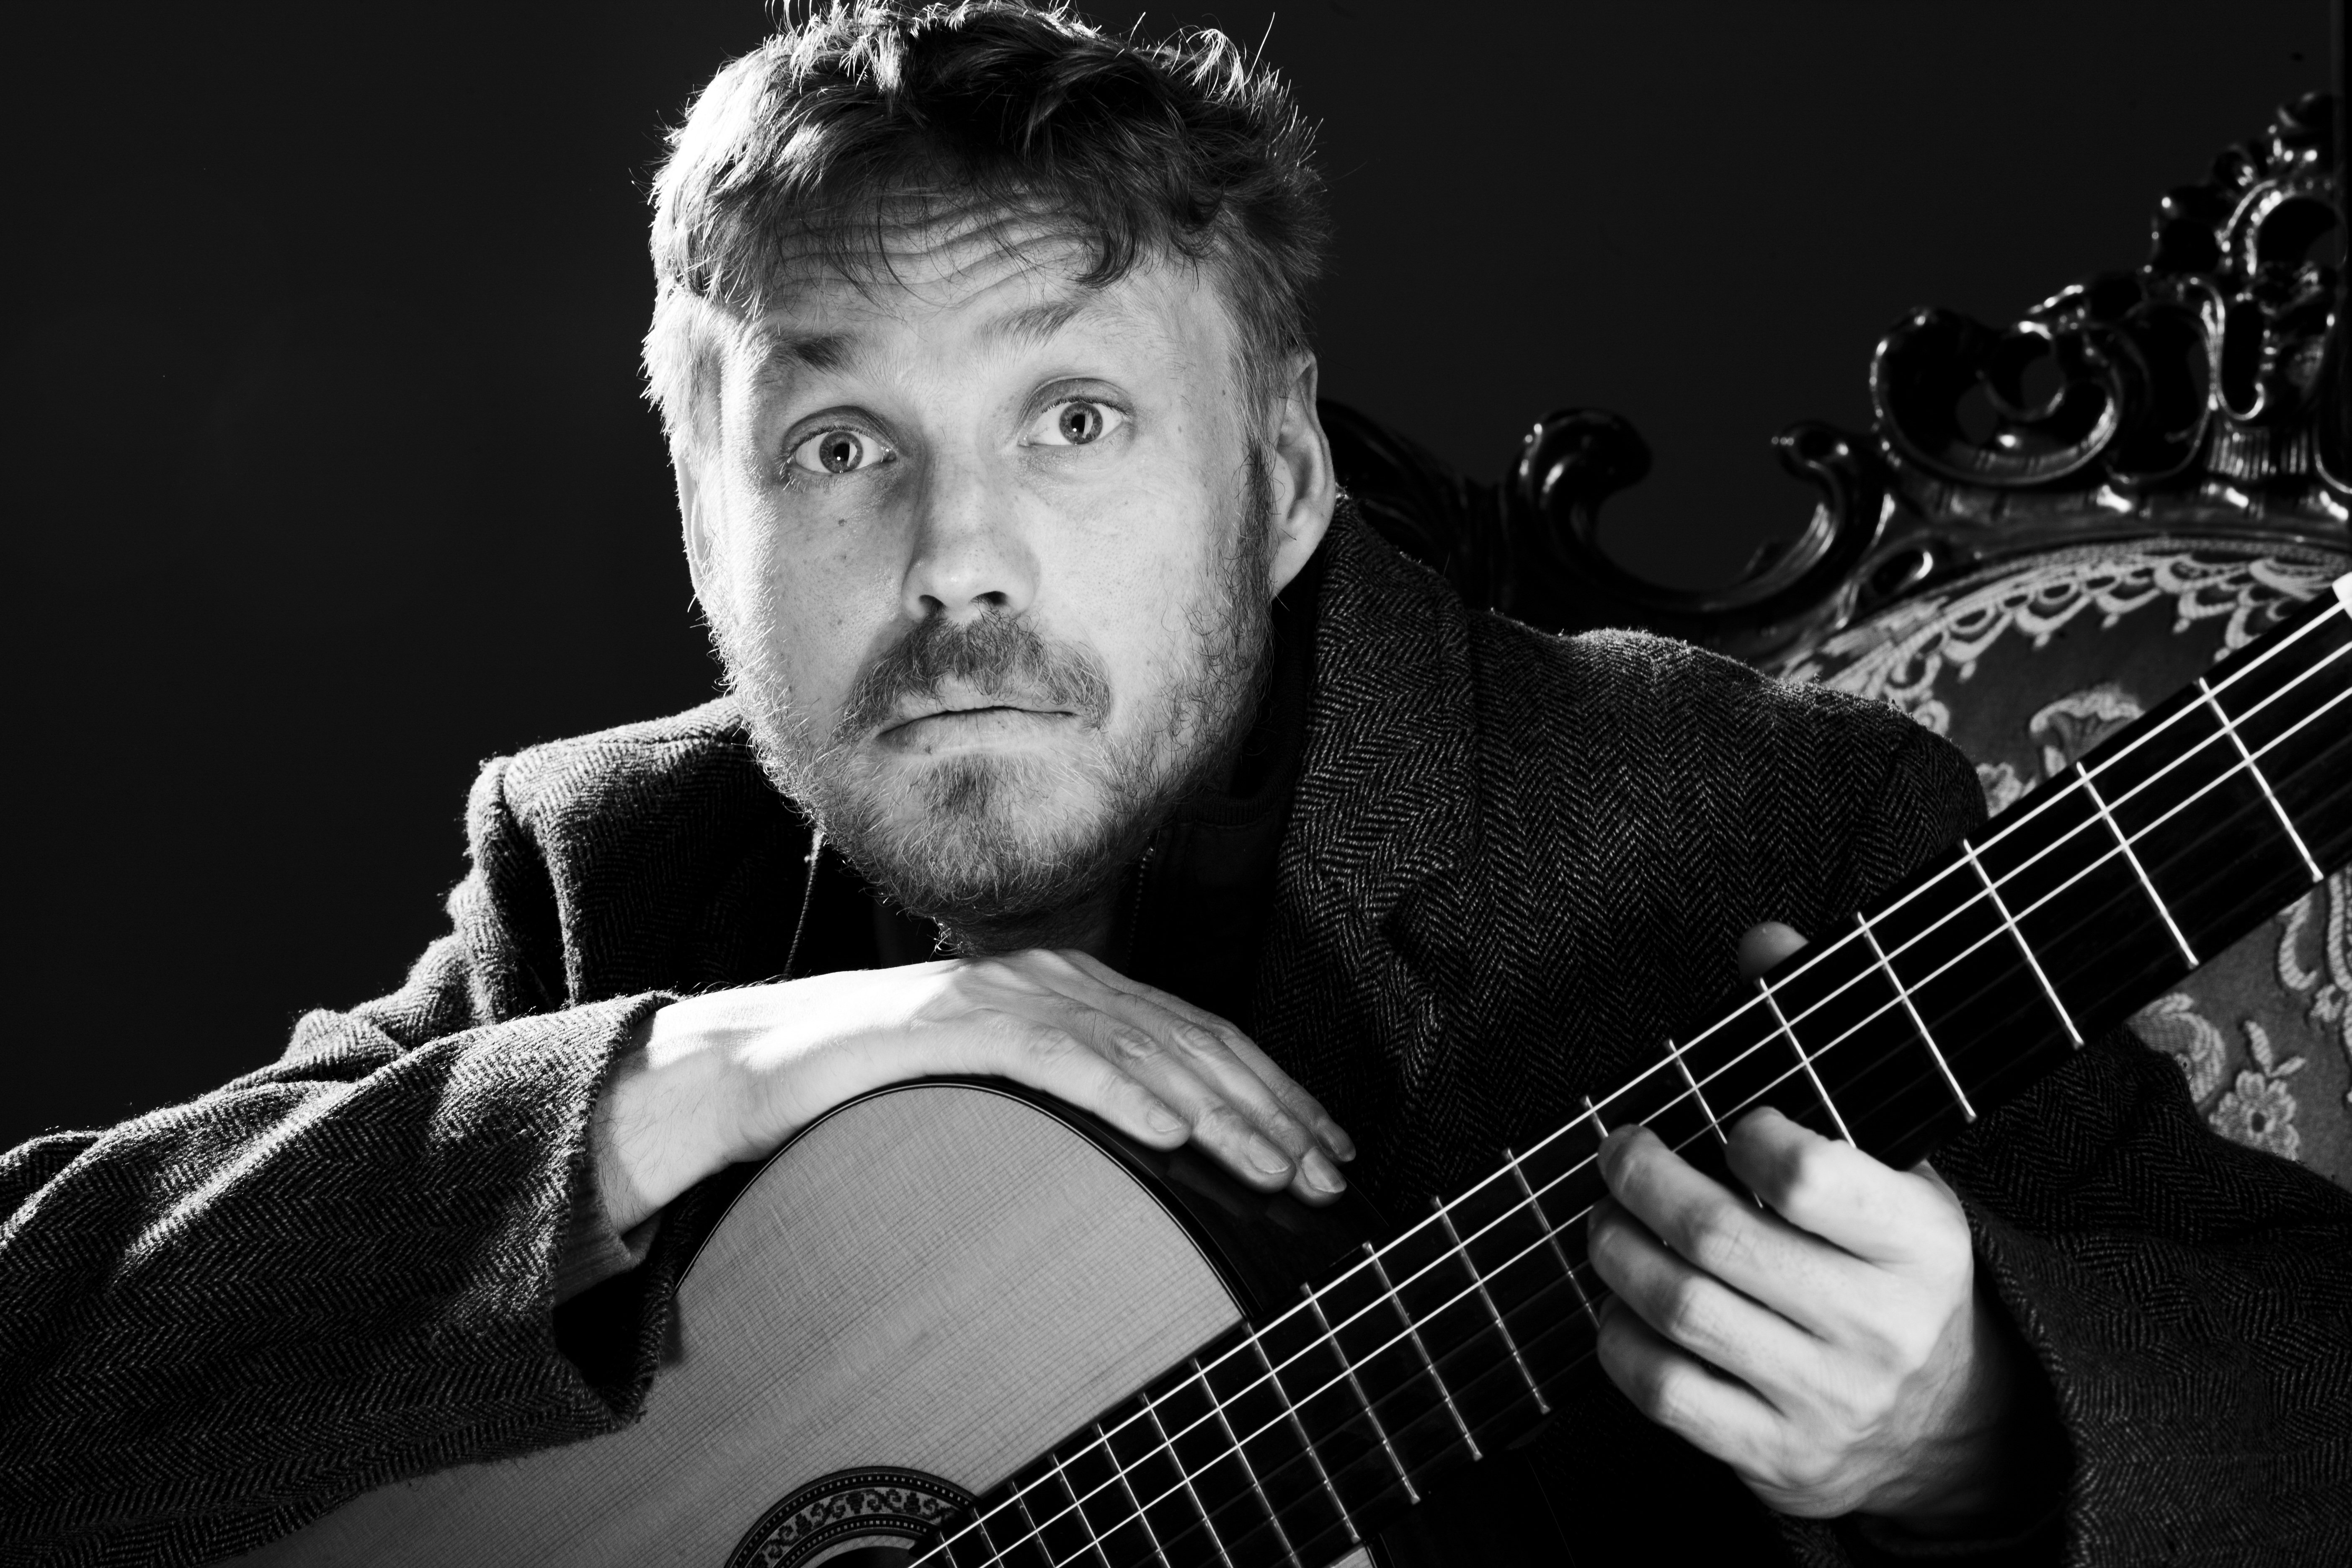
man, music, black and white, photography, guitar, acoustic guitar, singer, instrument, musician, black, monochrome, musical instrument, fun, performance, bassist, singing, sound, guitarist, bass guitar, entertainment, actor, traditionally, attitude to life, singer songwriter, monochrome photography, string instrument, plucked string instruments, slide guitar